Stalag fiction

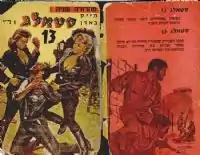
The front and back cover of "Stalag 13", an example of Stalag literature, shows the sexualization of female SS guards characteristic of the genre.

Stalag fiction was a short-lived genre of erotic literature which flourished in Israel during the 1950s and 60s. The genre consisted of pornographic Nazi exploitation books, depicting female Nazi officers in prisoner-of-war camps (stalags) sexually abusing male Allied prisoners. Many of these books purported to be real accounts from actual Allied prisoners-of-war, and avoided featuring Jewish characters in an effort to prevent them from becoming controversial. The genre came to an end during the Eichmann trial due to being banned by the Israeli government. They are mostly no longer available in traditional publication format, but with the advent of the Internet works in the genre have been circulated via peer-to-peer file sharing.